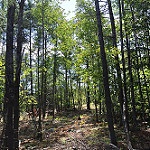
Scene: Outdoor